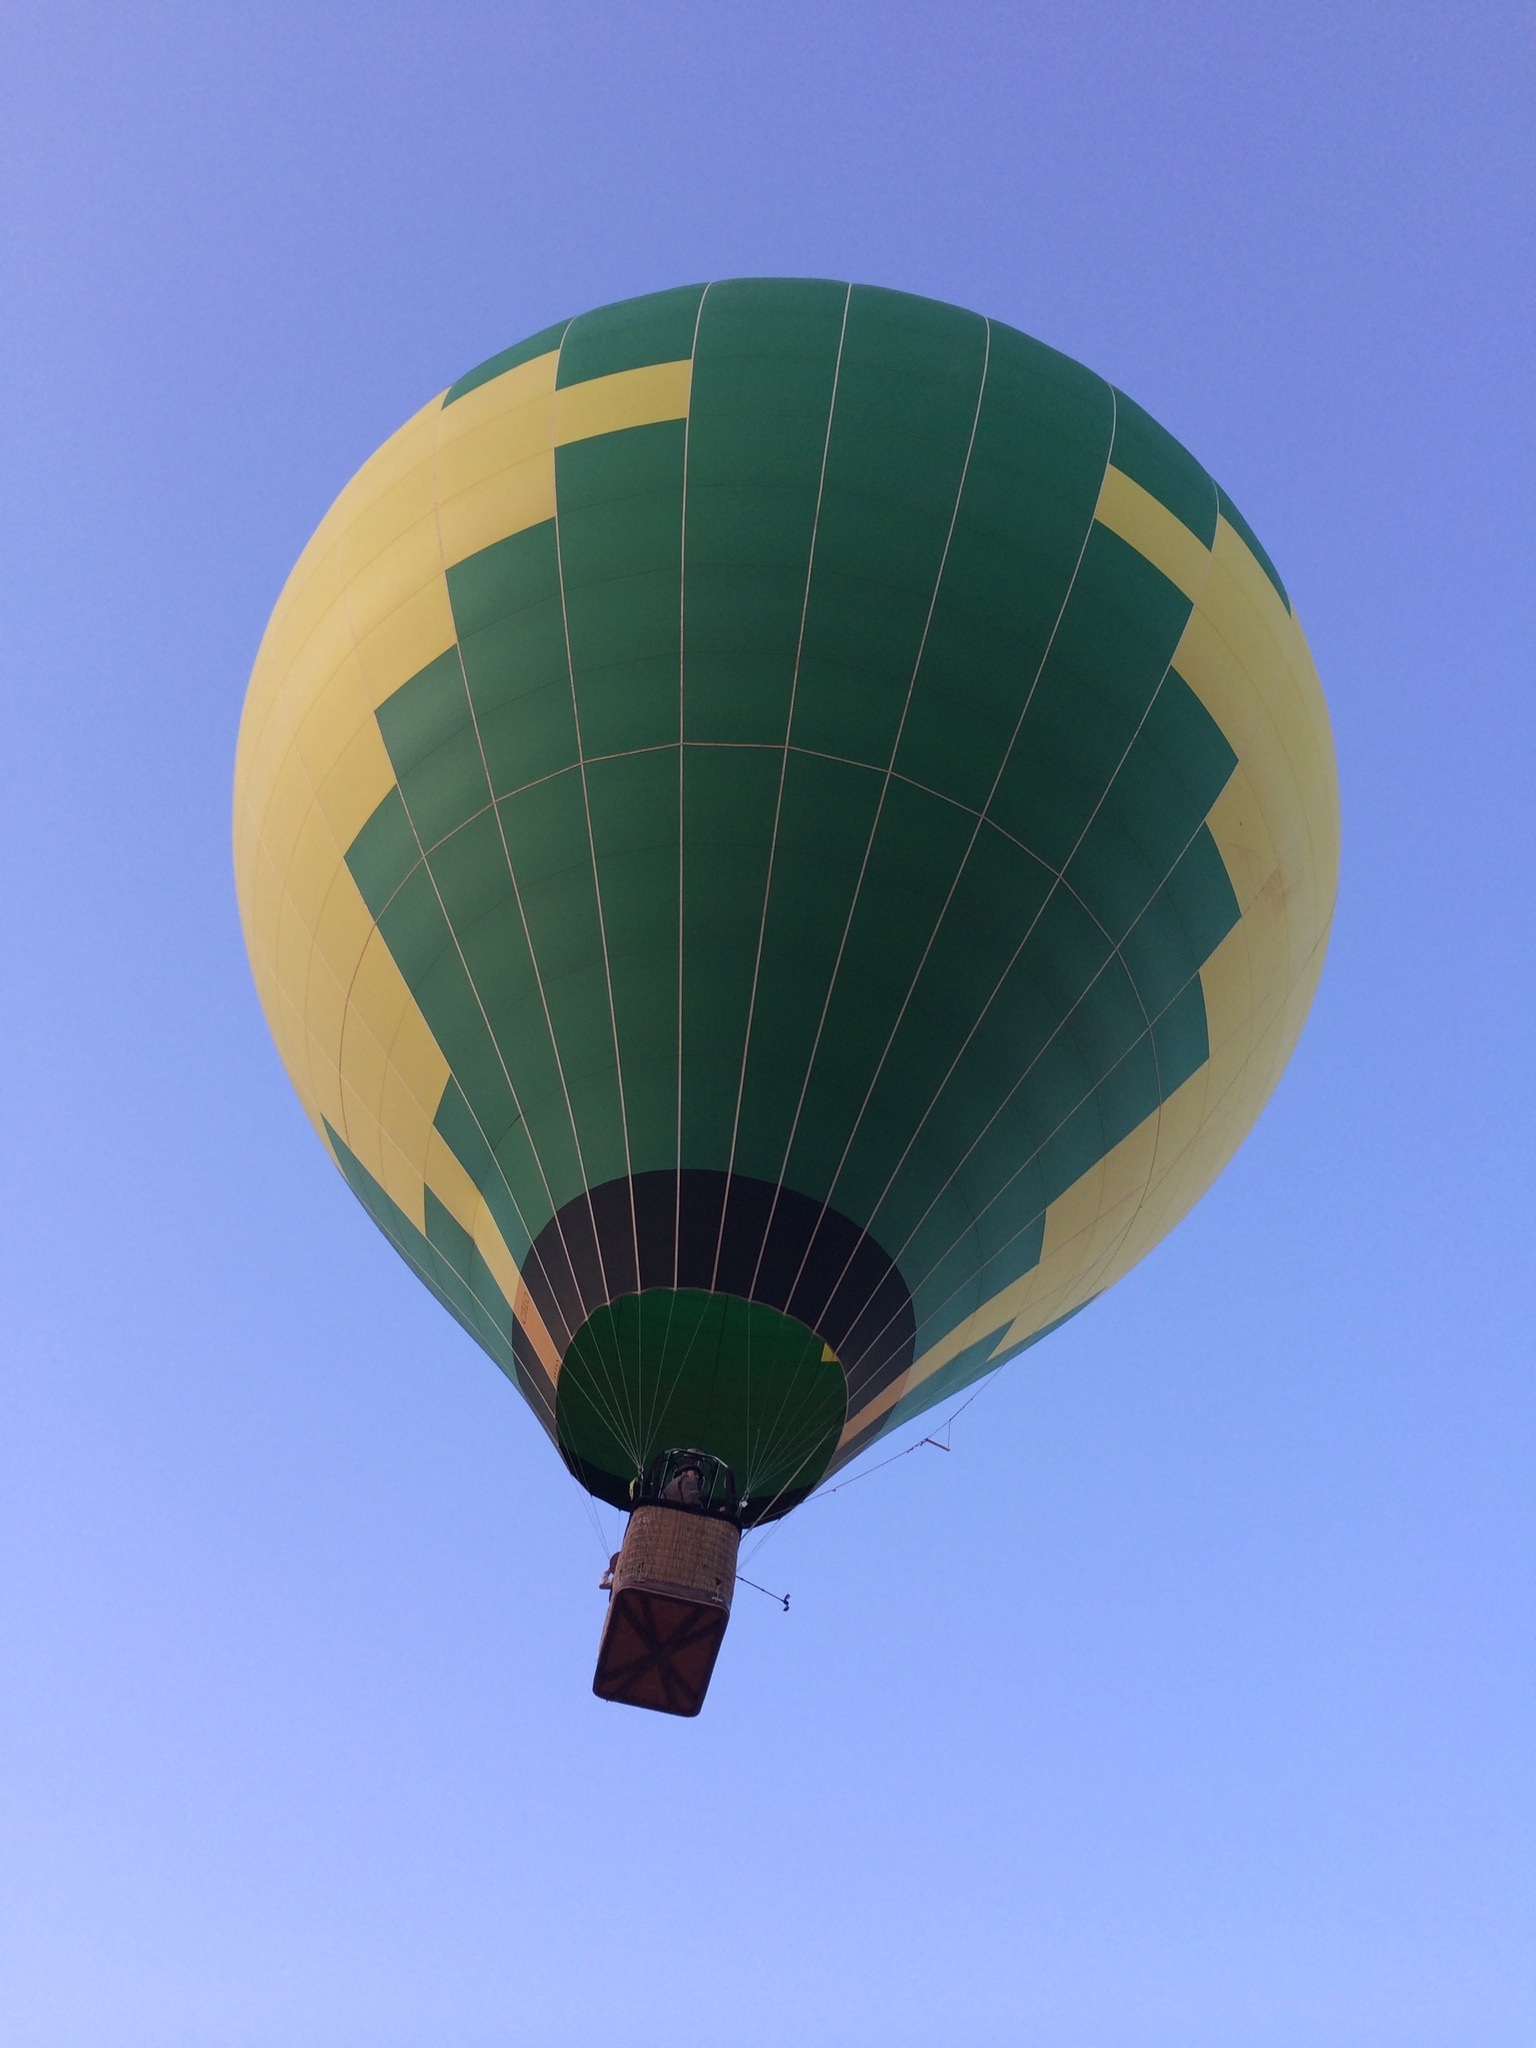
wing, sky, balloon, hot air balloon, flying, aircraft, recreation, vehicle, aviation, flight, ride, floating, freedom, float, colorful, basket, aerial, toy, lift, bright, ballooning, hot air ballooning, atmosphere of earth, executive car